Pavel Pavlovich Demidov, 2nd Prince of San Donato

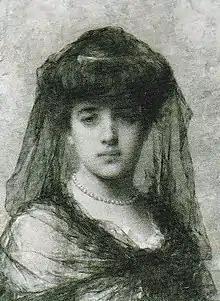
Elena (Hélène) Petrovna Trubetskaya, Alexei Harlamov 1880s

In the memory of his wife Paul set up a workplace for 200 women in the working-class district of Paris. The purpose of the department was to improve the moral and physical life situation of the working class. In 1869 he was appointed to the Kyiv Provincial Government. He held his office well and was promoted to mayor a year later.